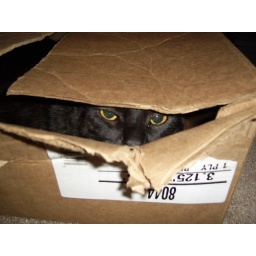
My brothers cat in a box